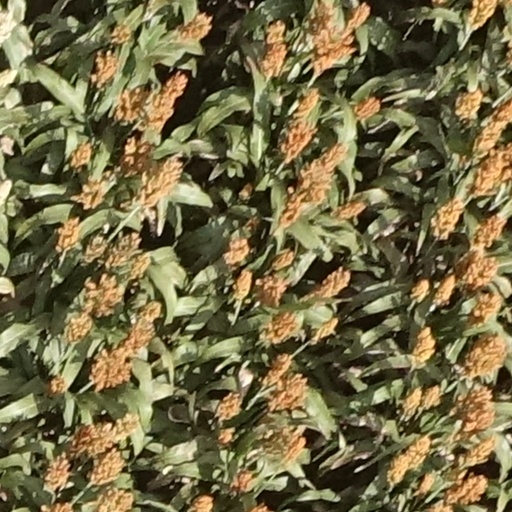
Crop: sorghum